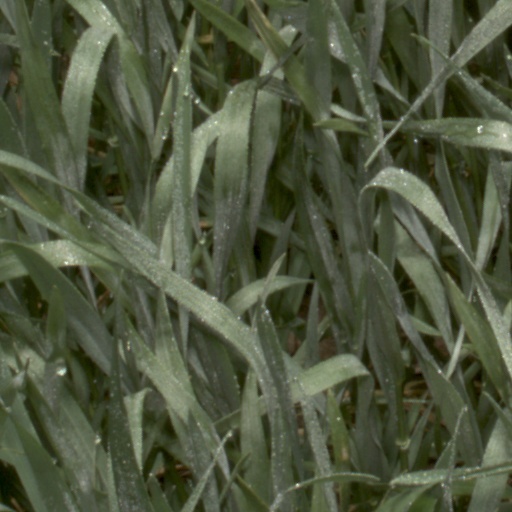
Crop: wheat